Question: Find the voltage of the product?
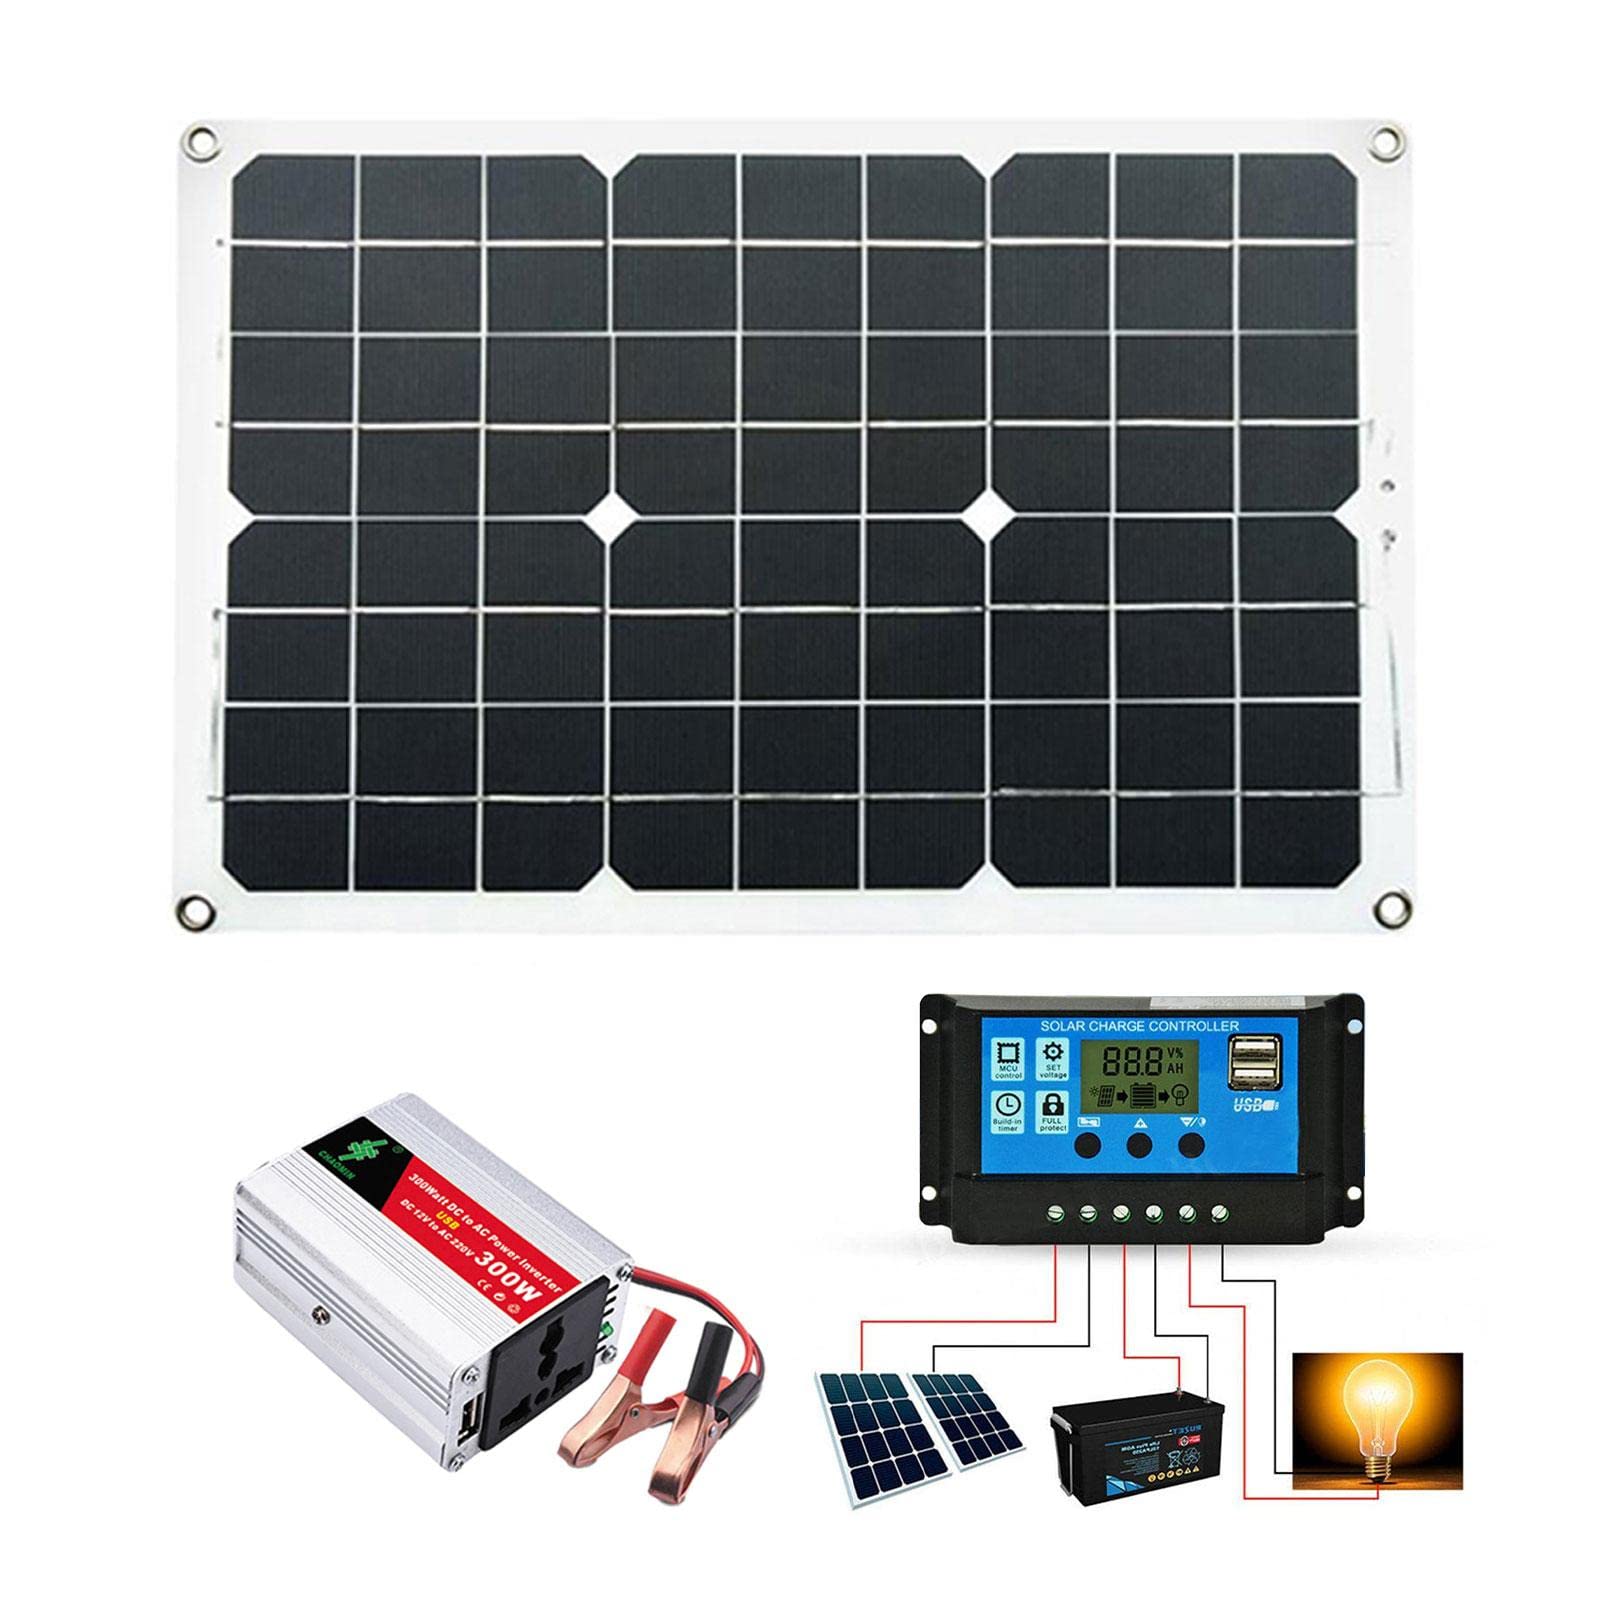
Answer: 220.0 volt